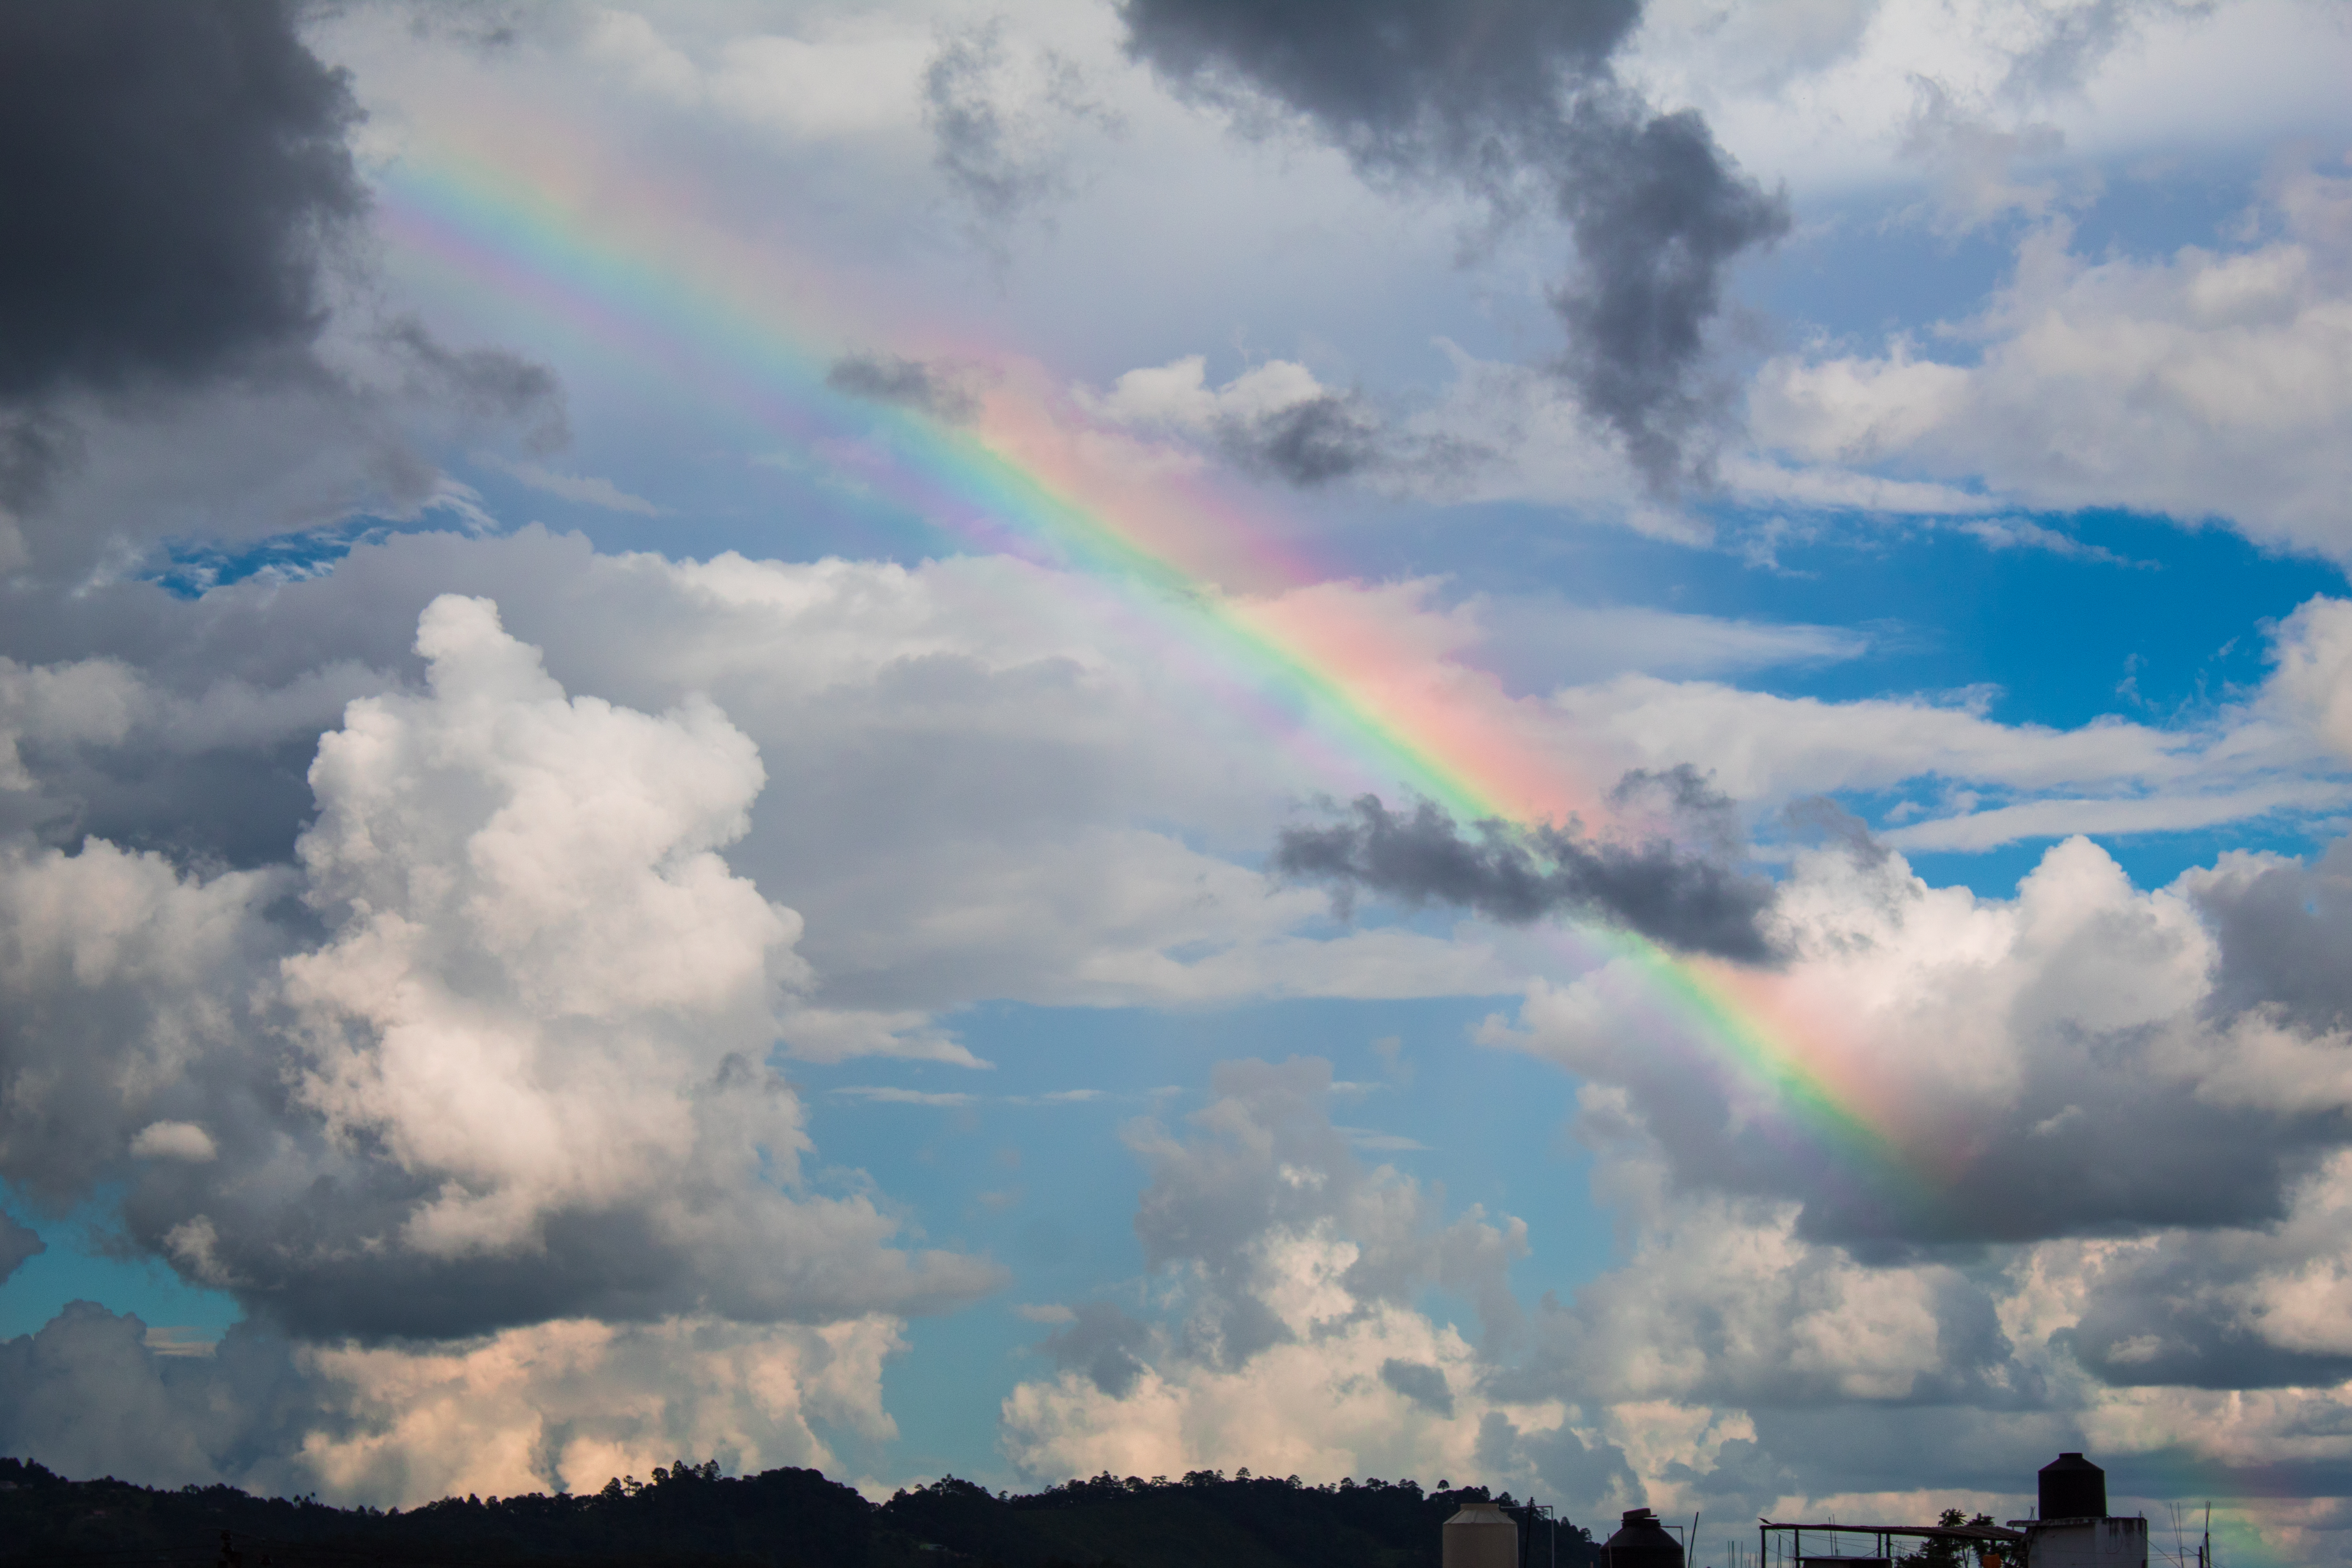
sky, rainbow, cloud, meteorological phenomenon, atmosphere, daytime, cumulus, sunlight, evening, horizon, landscape, tree